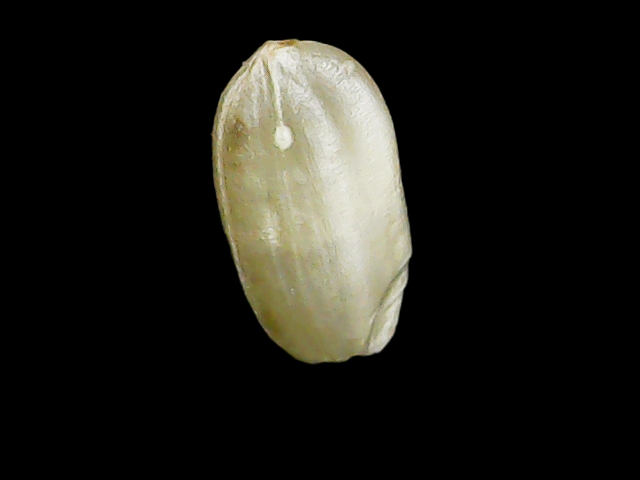
Rice variety: Binadhan8